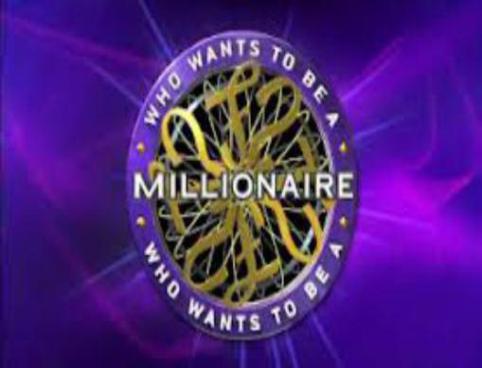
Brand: millonario
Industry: Others